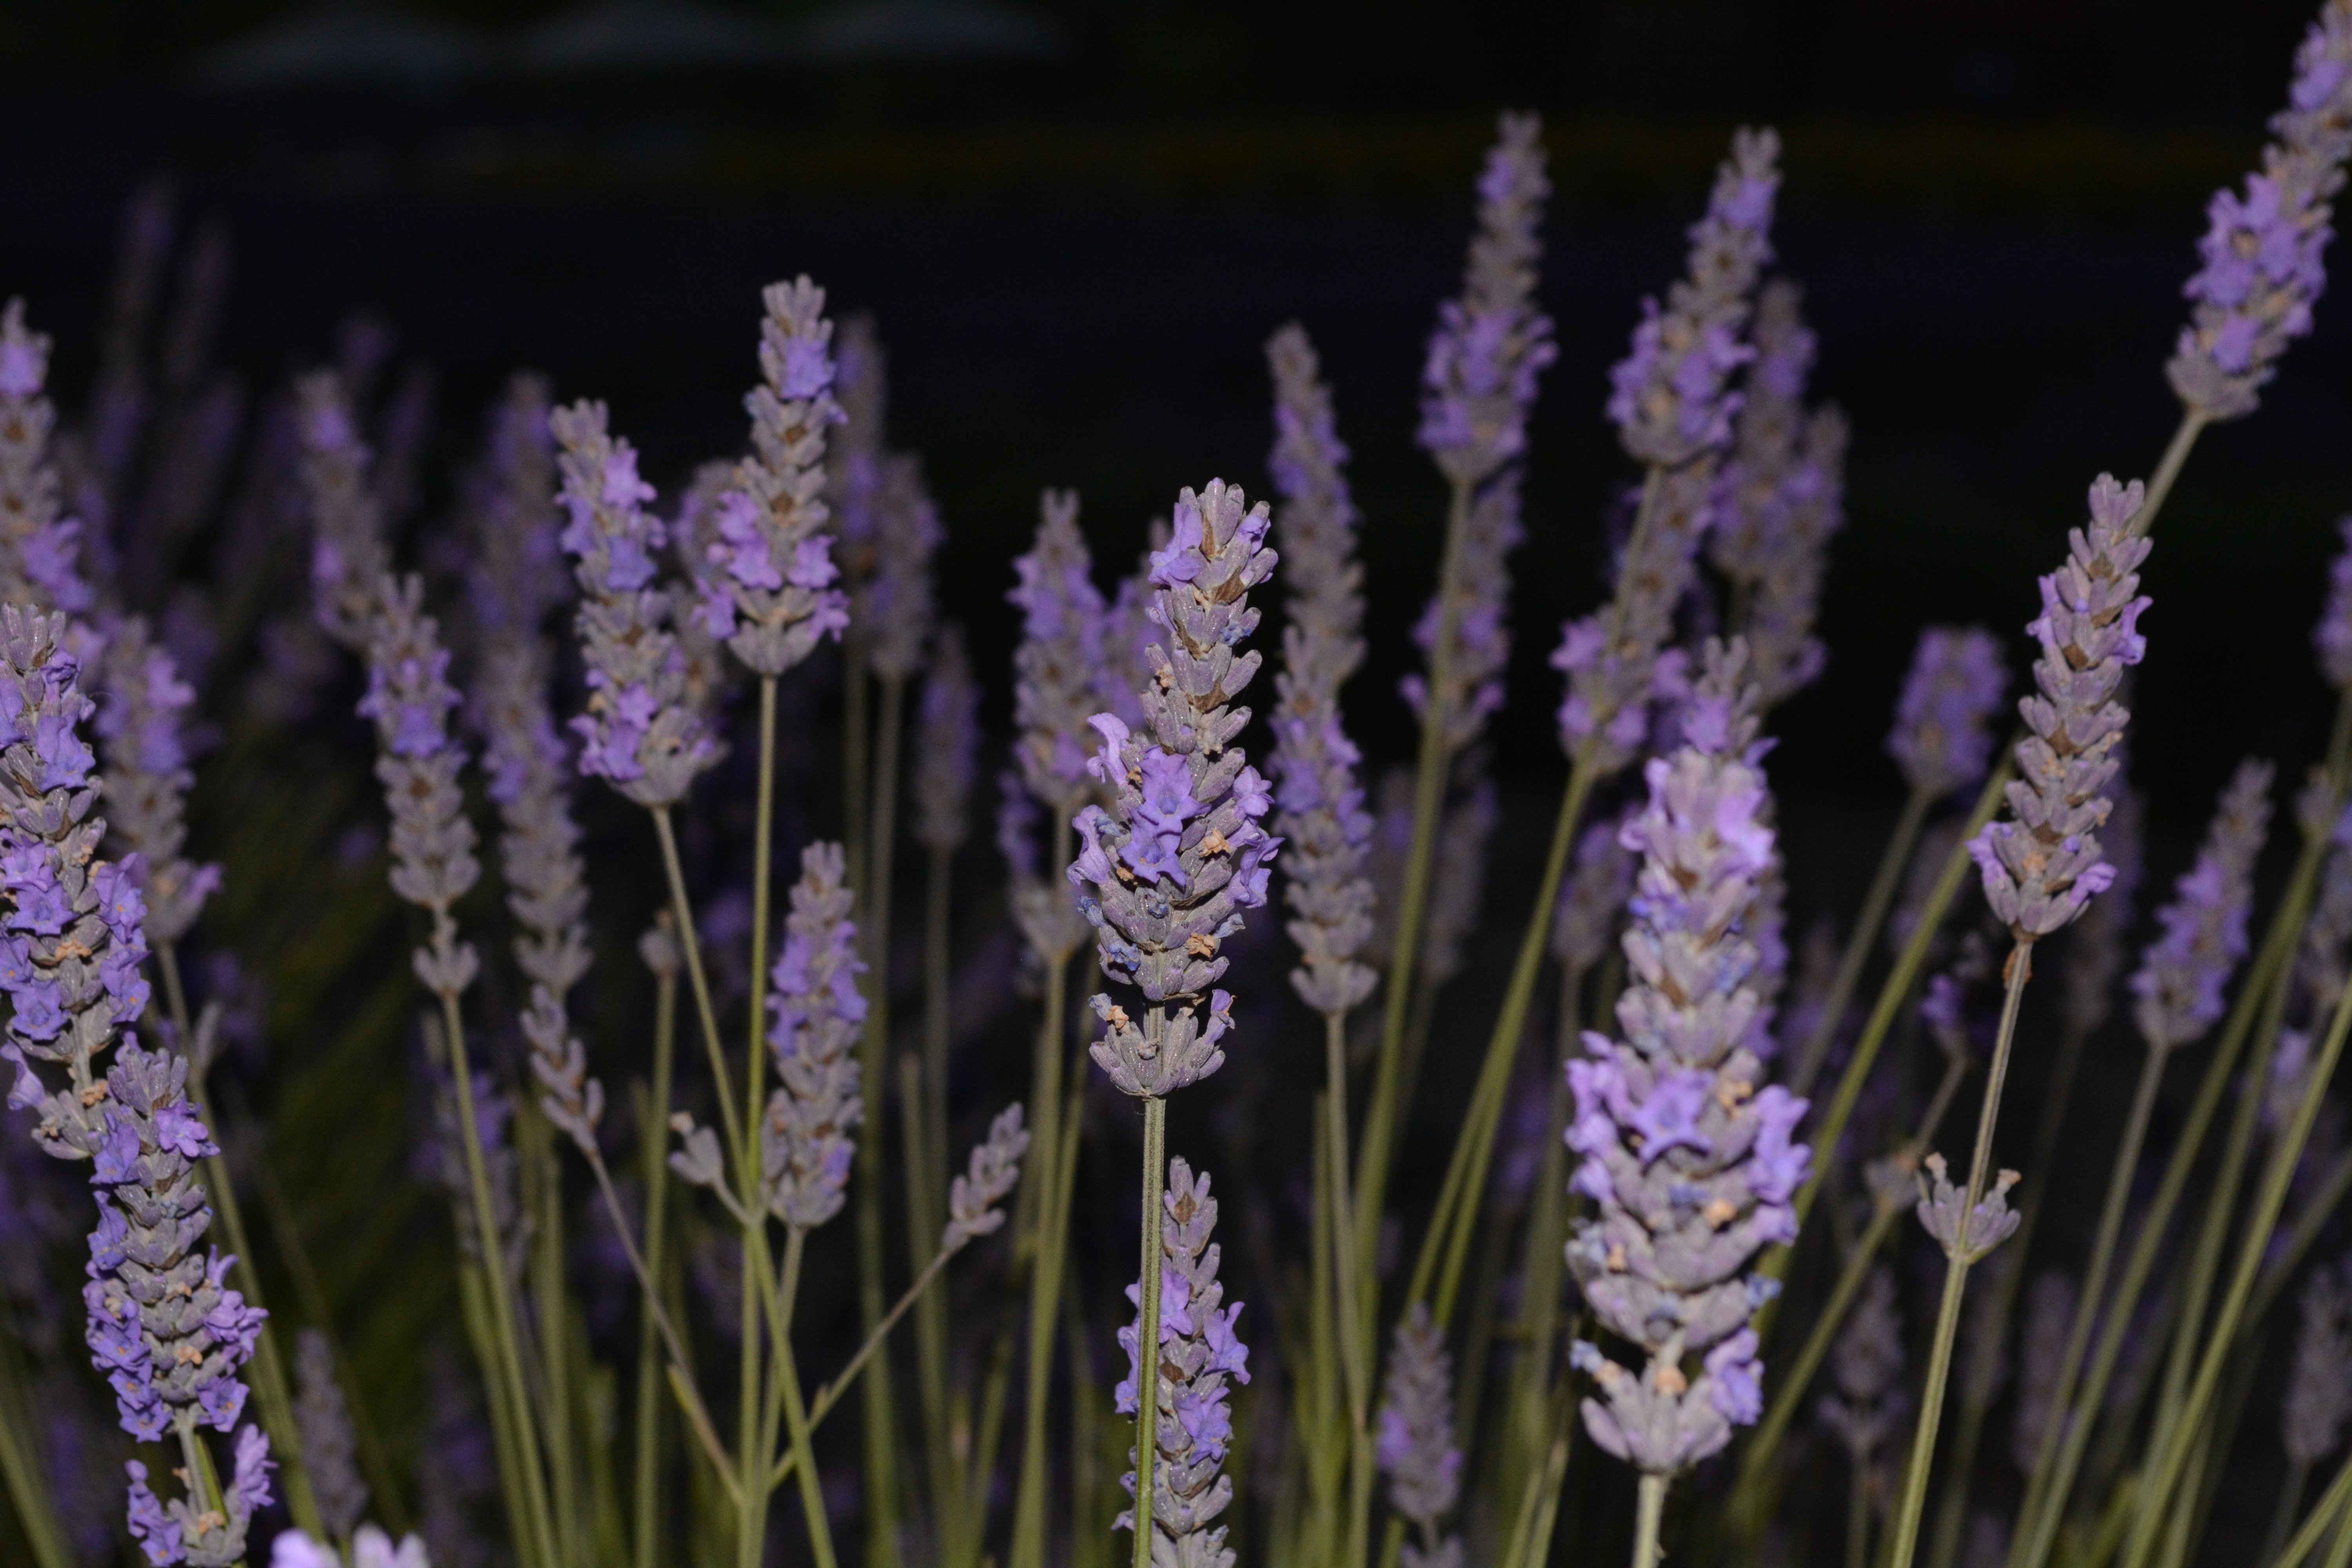
plant, night, flower, purple, herb, botany, flora, lavender, flowers, hyacinth, flowering plant, plant stem, land plant, english lavender, french lavender